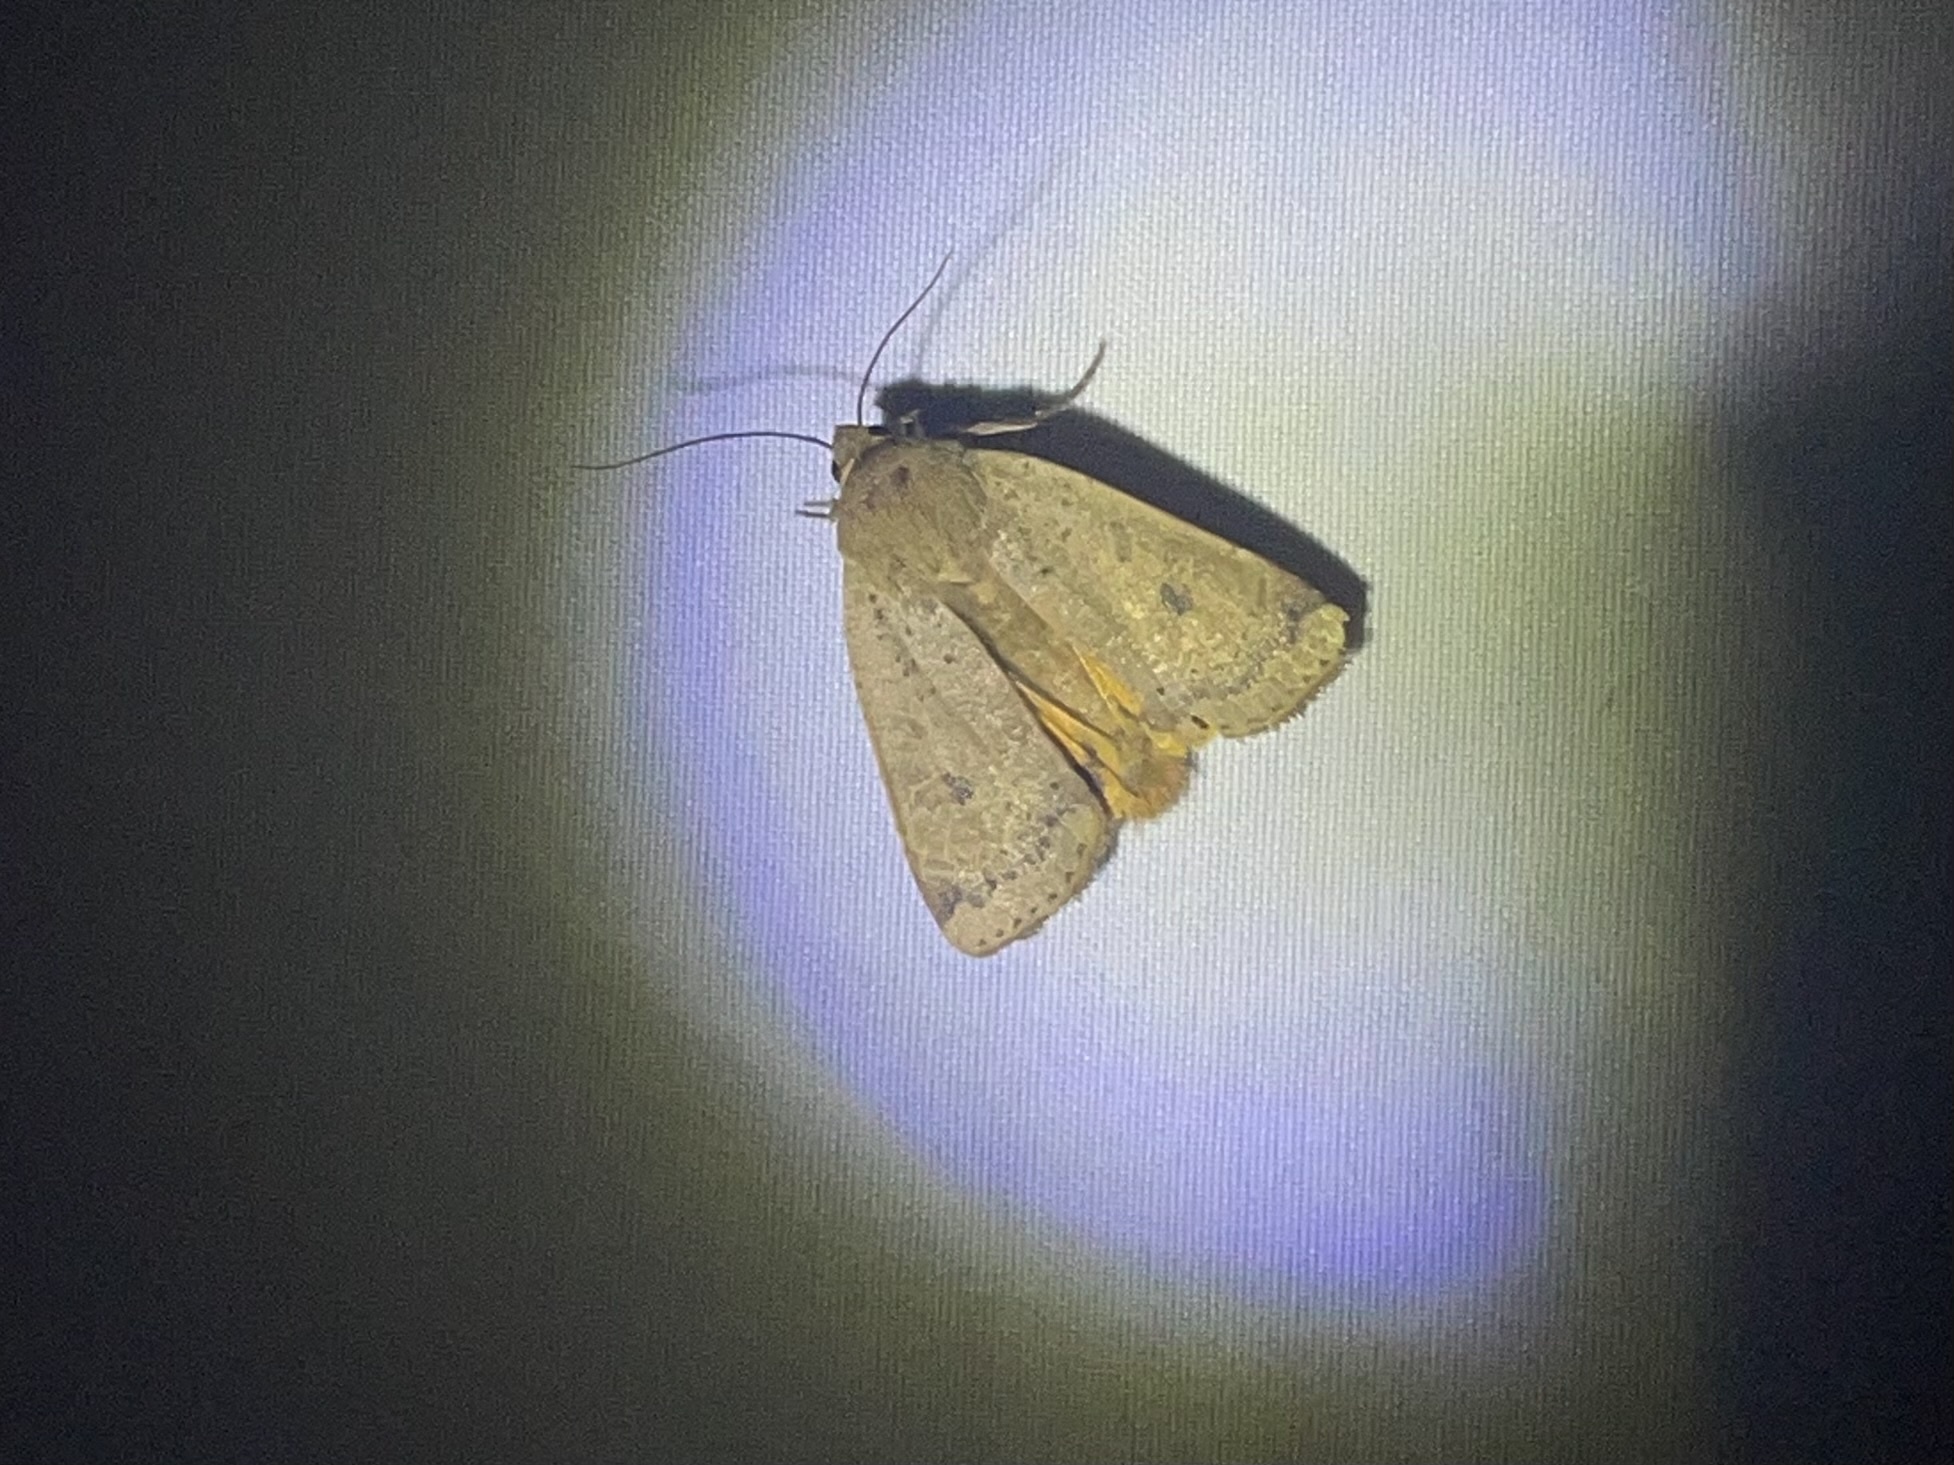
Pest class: cutworms